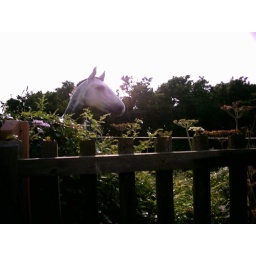
This horse was in the field outside our house. He was eating some grass.